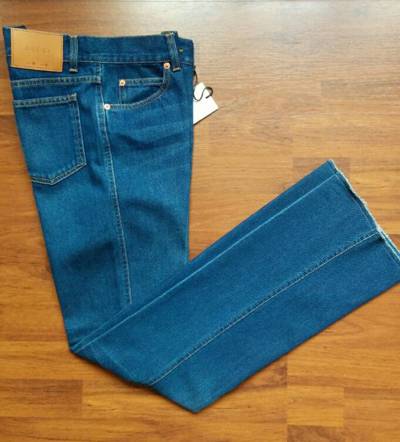
Waste category: clothes